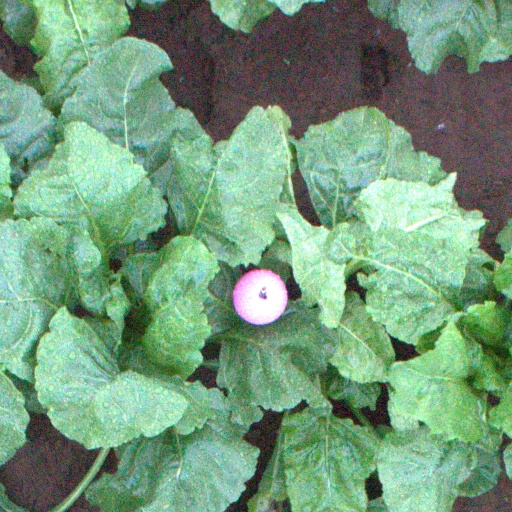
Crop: sugar beet